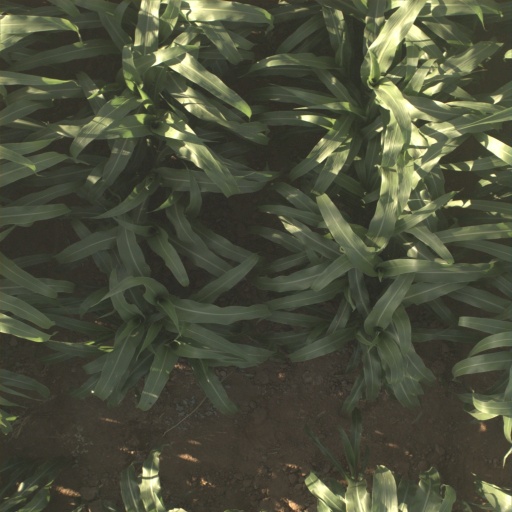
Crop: sorghum